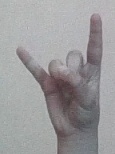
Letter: la